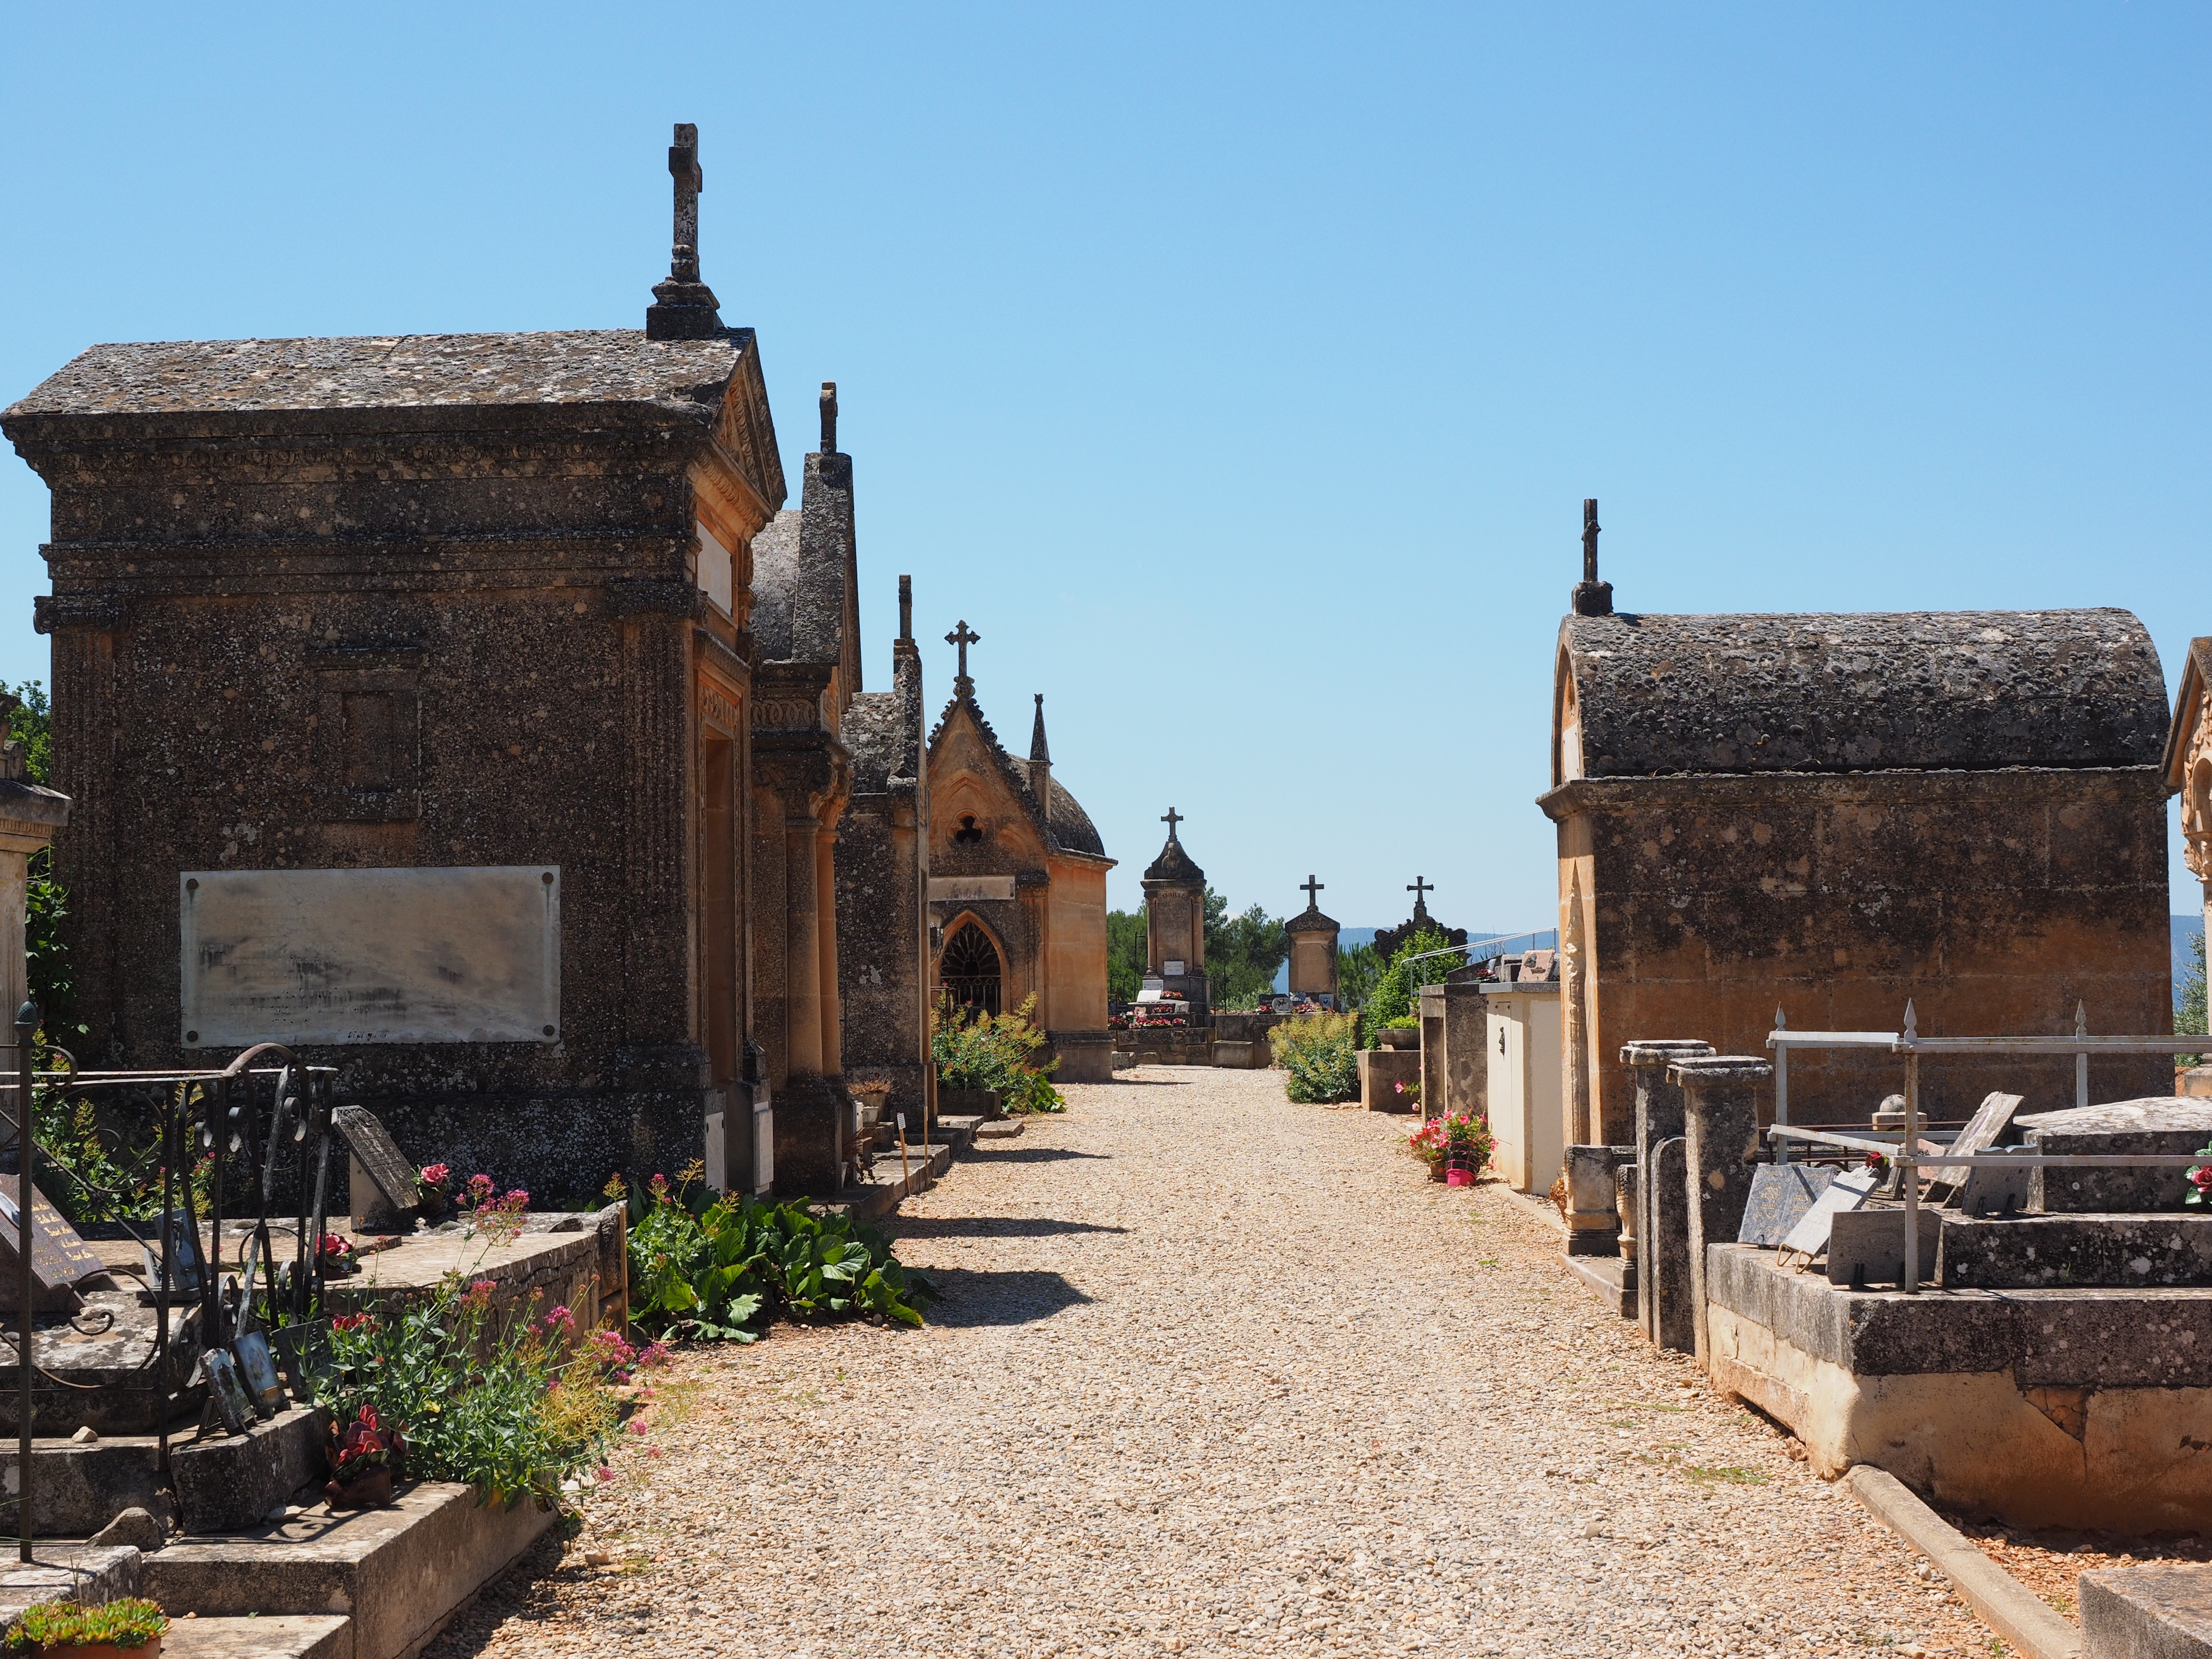
architecture, town, building, old, stone, monument, vacation, travel, village, religion, landmark, memory, church, rest, cross, cemetery, fortification, tombstone, death, tourism, place of worship, places of interest, grave, religious, temple, gravestone, faith, ruins, loneliness, monastery, headstone, commemorate, history, christianity, monumental, bury, tomb, die, roussillon, graves, churchyard, silent, historically, tomb figure, mourning, farewell, monuments, funeral, eternity, survivors, resting place, deceased, grave stones, memorial stone, grabschmuck, burial ground, old cemetery, blumenschmunk, funeral place, final resting place, family grave, been thinking, god's acre, leichenhof, secular rite, ancient history